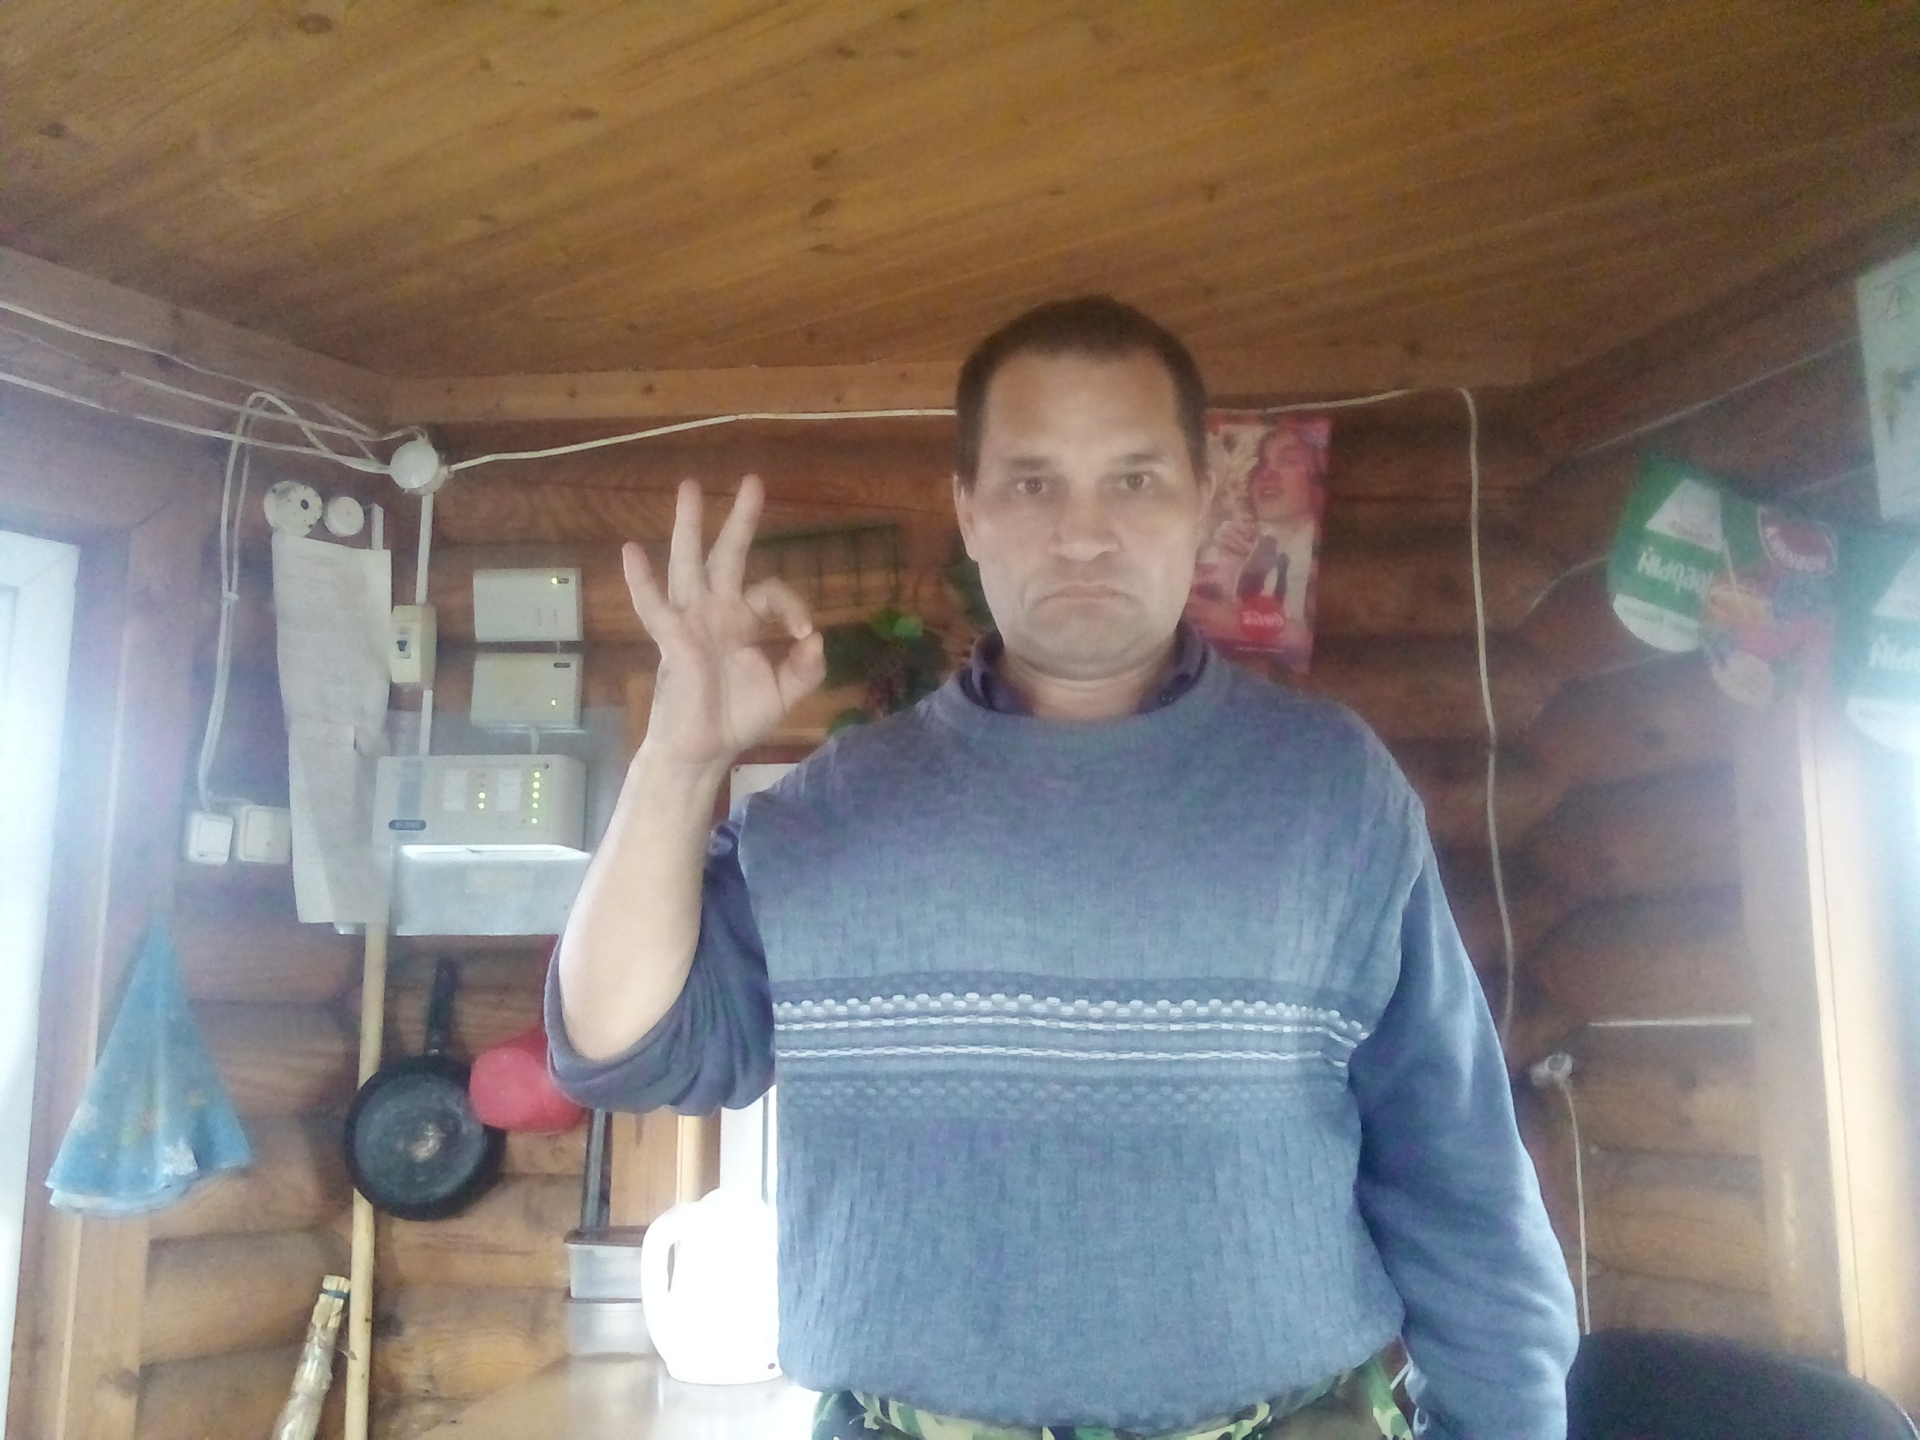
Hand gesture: ok